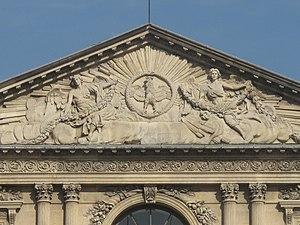
Le tympan de la façade est de la cour Carrée du Louvre, Paris. Le coq, symbole de la République, a été installé à la place des symboles royaux ou impériaux. Autour du coq, un Ouroboros (serpent symbolique qui se mord la queue).
La Cour carrée, ou en long la cour carrée du Louvre, est une cour du palais du Louvre.